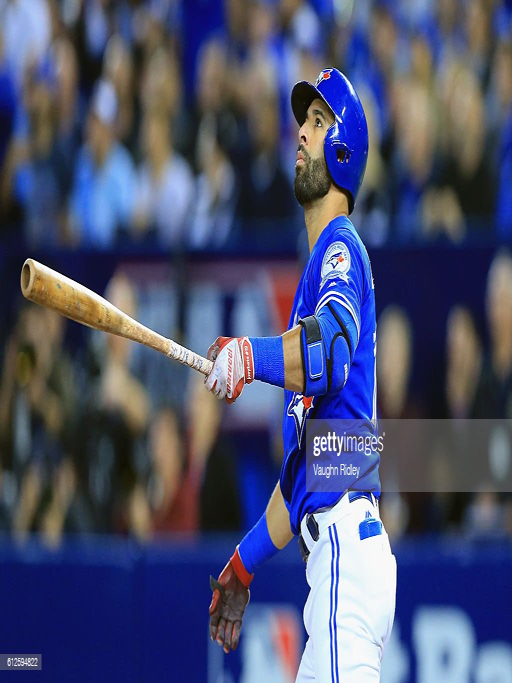
# reacts after hitting a solo home run in the second inning against sports team during the game .